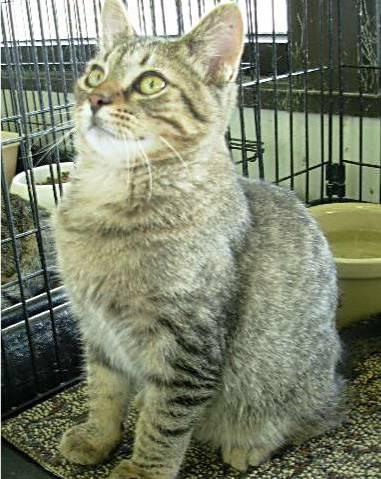
cat